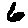
Label: 6